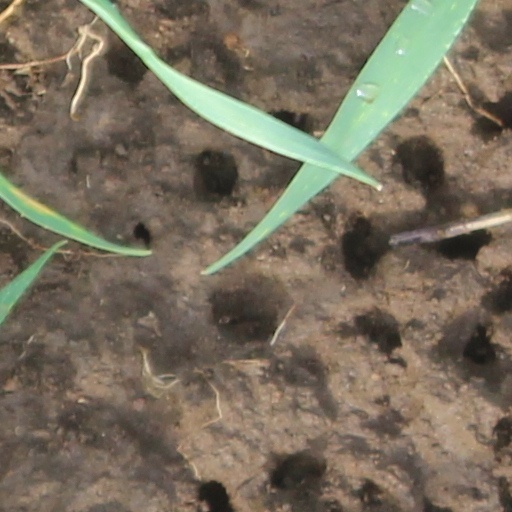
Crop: wheat